County Clare

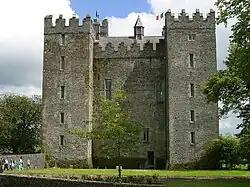
Bunratty Castle

The great majority of the population follow Christianity; at least 92% of the people in the area polled as part of the Ireland Census 2006 identified as Christians. There are numerous abbeys and priories in Clare. Some of the ruins of such structures, such as Scattery Island, Bishop's Island, and Drumcliff monasteries, are ancient, dating to the sixth century when Christianity was first introduced to Ireland. The former was founded by Saint Senan, who was born locally near Kilrush in 488 and is counted amongst the Twelve Apostles of Ireland.